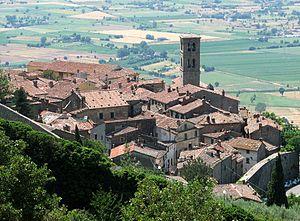
« Cortone : mère de Troie et grand-mère de Rome. »